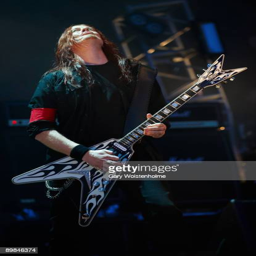
death metal artist performs on stage on the first day of festival